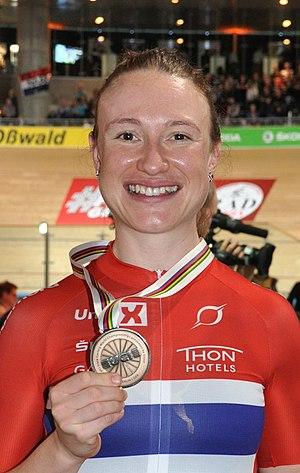
Anita Yvonne Stenberg née le 28 août 1992 à Drammen, est une coureuse cycliste norvégienne.